Law of Hungary

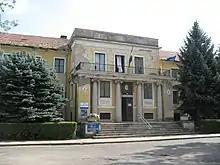
The Prosecutor's Office, Sárbogárd

There is a Supreme Court, a Constitutional Court and a Central District Court of Pest. There was a Chief Justice of Hungary.